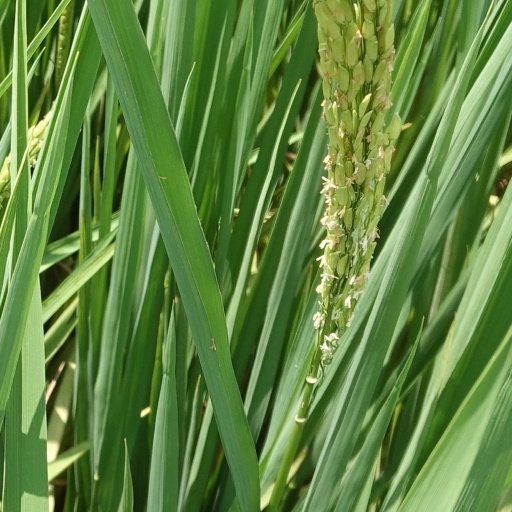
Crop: rice